Strandegård

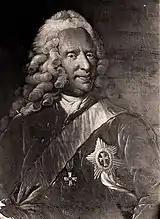
Otto Thott

The new owners were Otto Thott and his sisters Dorothea and Anne Thott. Otto Thott was already the owner of the estates Gavnø and Lindersvold. Dorothea Thott passed away in 1738 and Otto Thott bought Anne Thott in 1740.